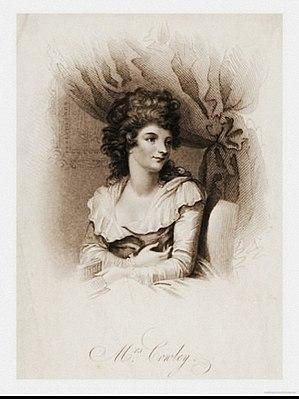
Hannah Cowley est une dramaturge et poétesse anglaise. Bien que les pièces de théâtre et les poèmes d'Annah Cowley ne connaissent pas une grande popularité après le XIXᵉ siècle, la critique Melinda Finberg considère Hannah Cowley comme « l'un des dramaturges les plus notables de la fin du XVIIIᵉ siècle », dont « l'écriture fluide, les dialogues pétillants et la création de personnages mémorables et plein de vie se comparent favorablement à ses contemporains plus connus, Oliver Goldsmith et Richard Brinsley Sheridan ».